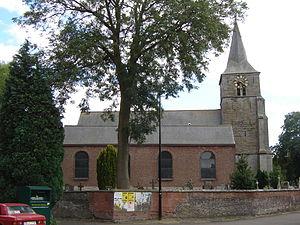
Outrijve est une section de la commune belge d'Avelgem située en province de Flandre-Occidentale. Jusqu'en 1977, c'était une commune à part entière.